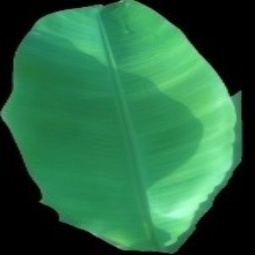
Label: Healthy